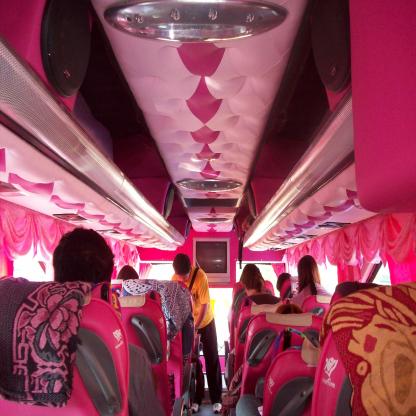
Scene: Indoor